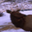
Label: deer